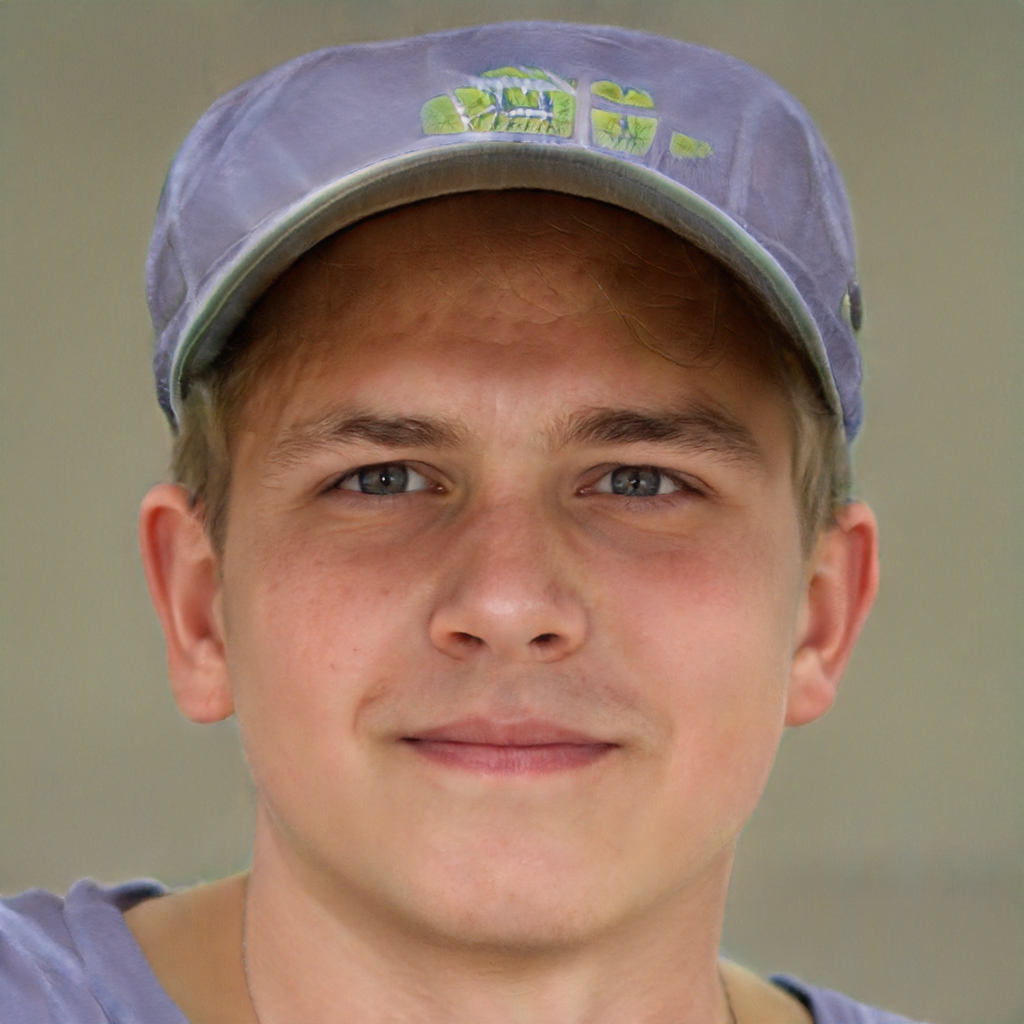
Portrait style: Real Portrait